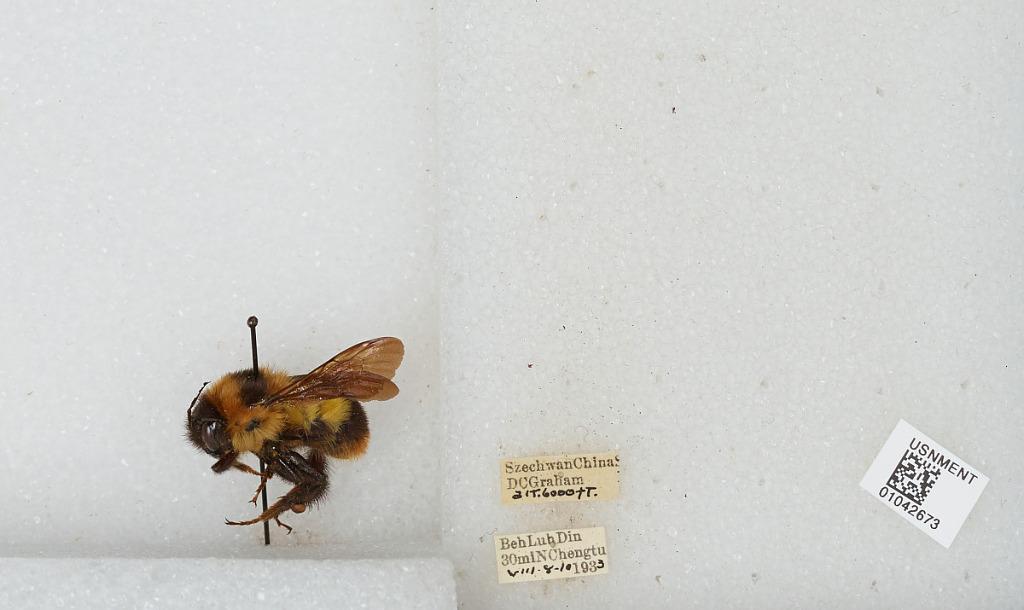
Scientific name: Bombus sp.
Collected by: D. Graham
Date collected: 1933-8-8
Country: China
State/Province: Sichuan
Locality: Beh Luh Din 30 miles North Chengdu